Abdol-samad Mirza Ezz ed-Dowleh

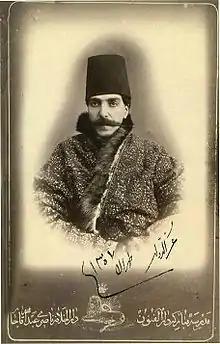
Abdol-samad Mirza in 1883

Abdosamad Mirza Ez od-Dowleh (May 1843 – 1929) was an Iranian prince and the fifth son of Mohammad Shah Qajar by his wife Ogholbeigeh Khanum, a lady of Turkmen origin. He is the ancestor of the Salour (Saloor) family.